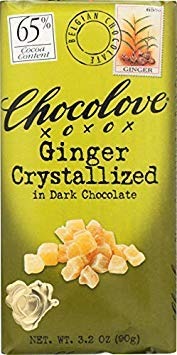
Item Name: Chocolove Choc Bar Drk Ginger Cryst
Value: 4.0
Unit: Count

Price: 4.31